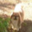
Label: dog